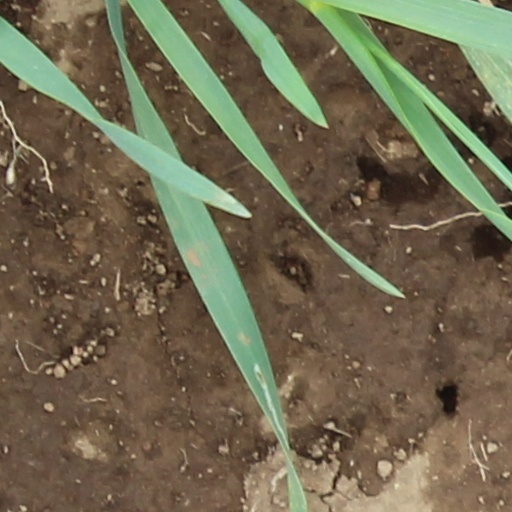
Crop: wheat